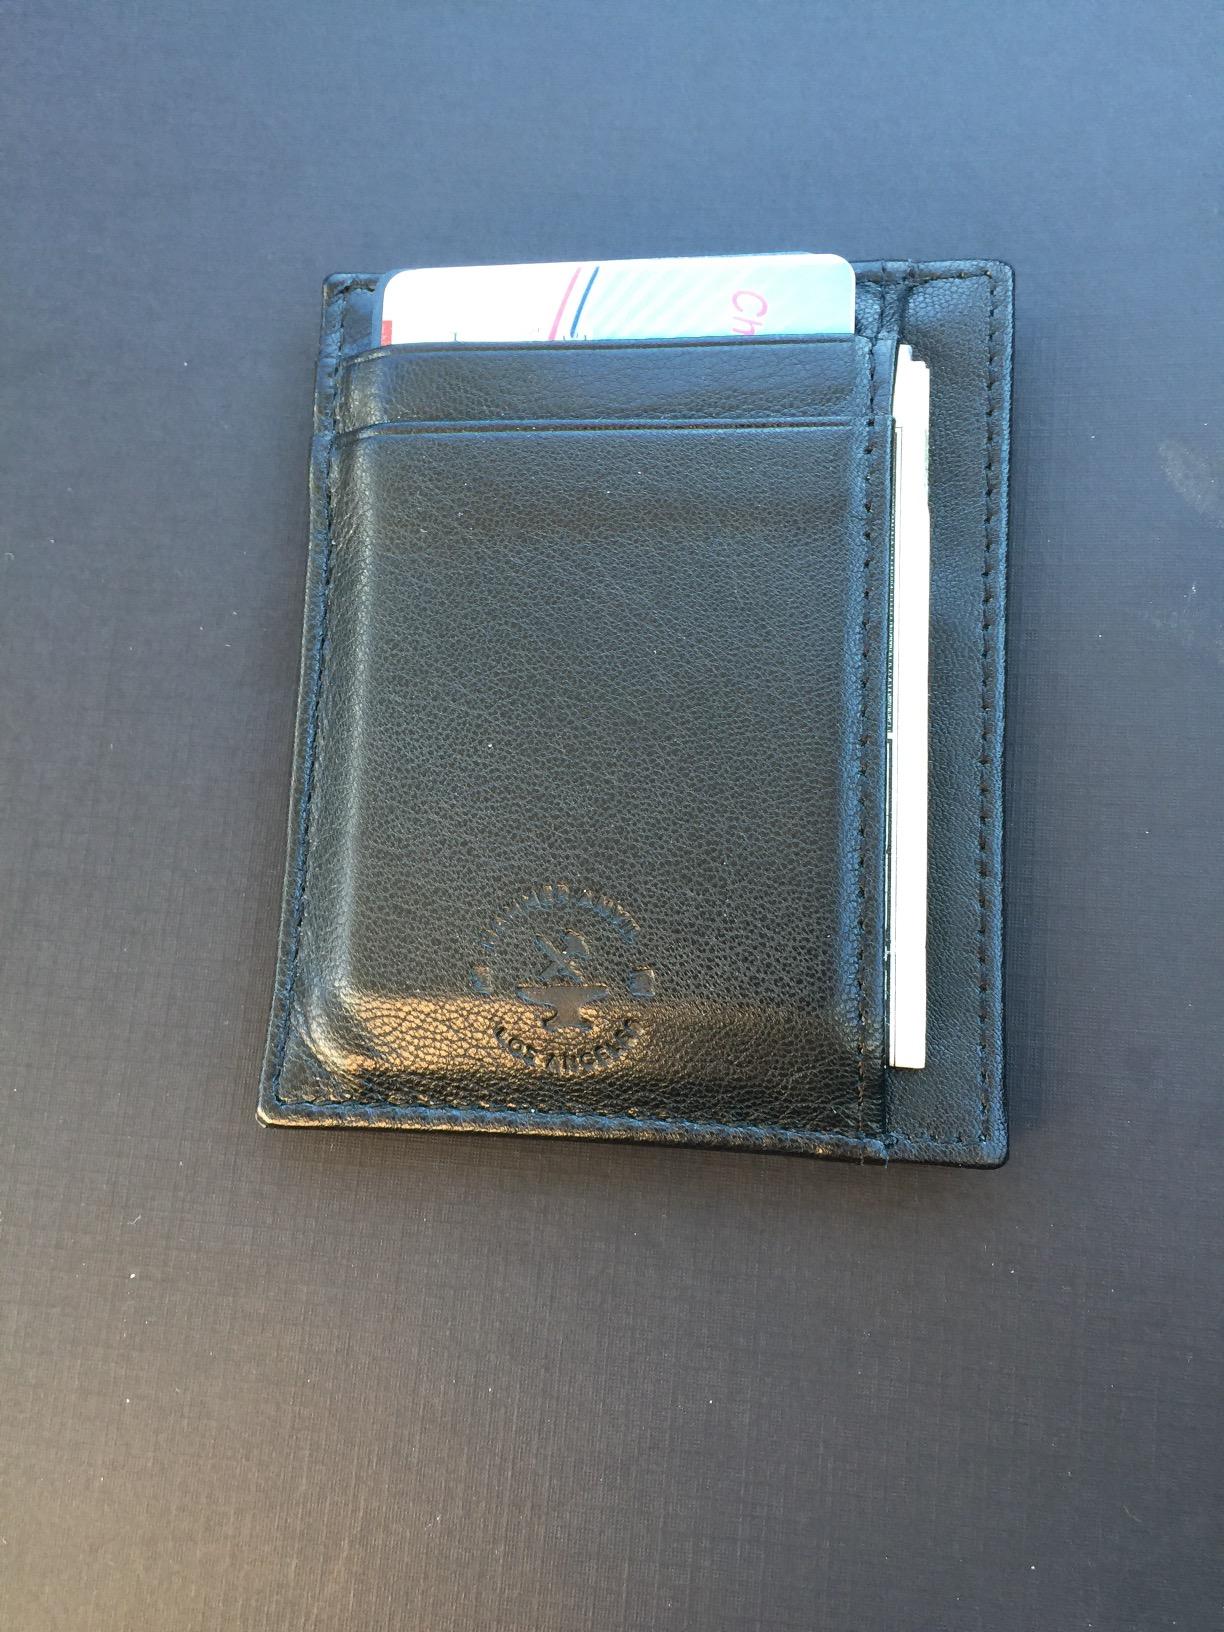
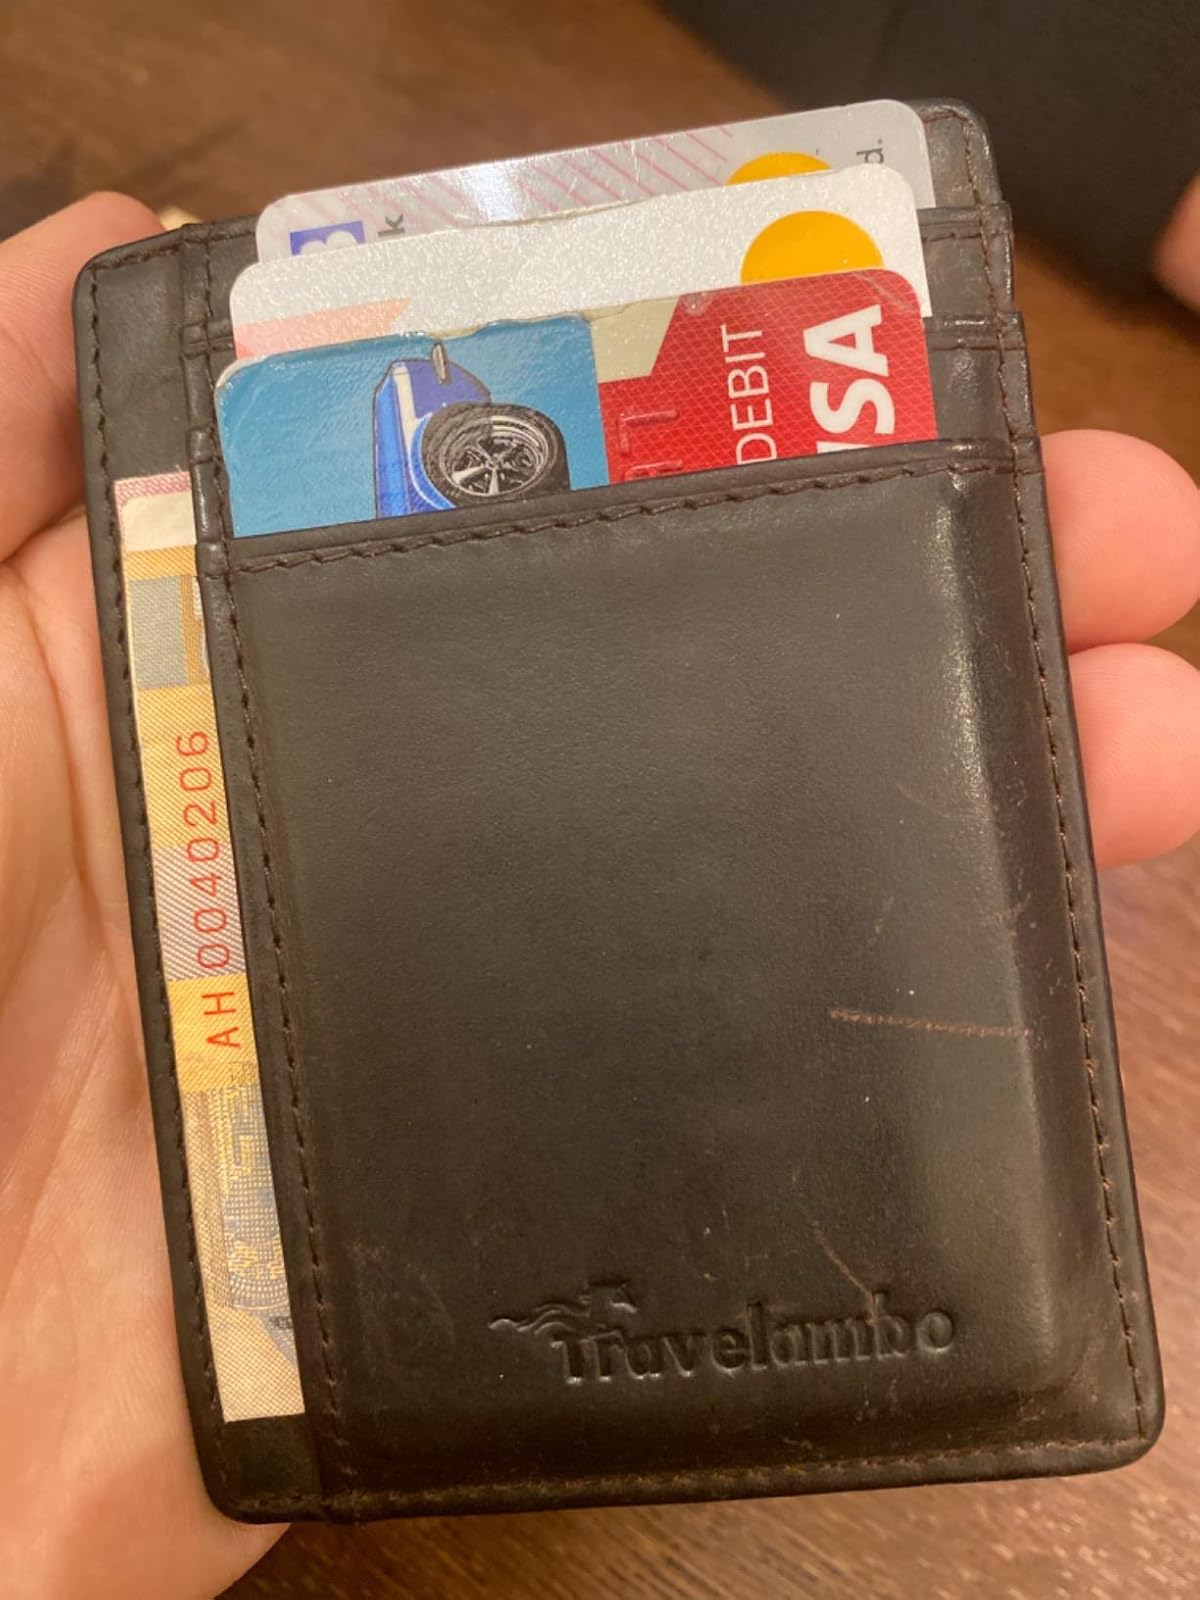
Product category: accessories_wallet
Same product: no